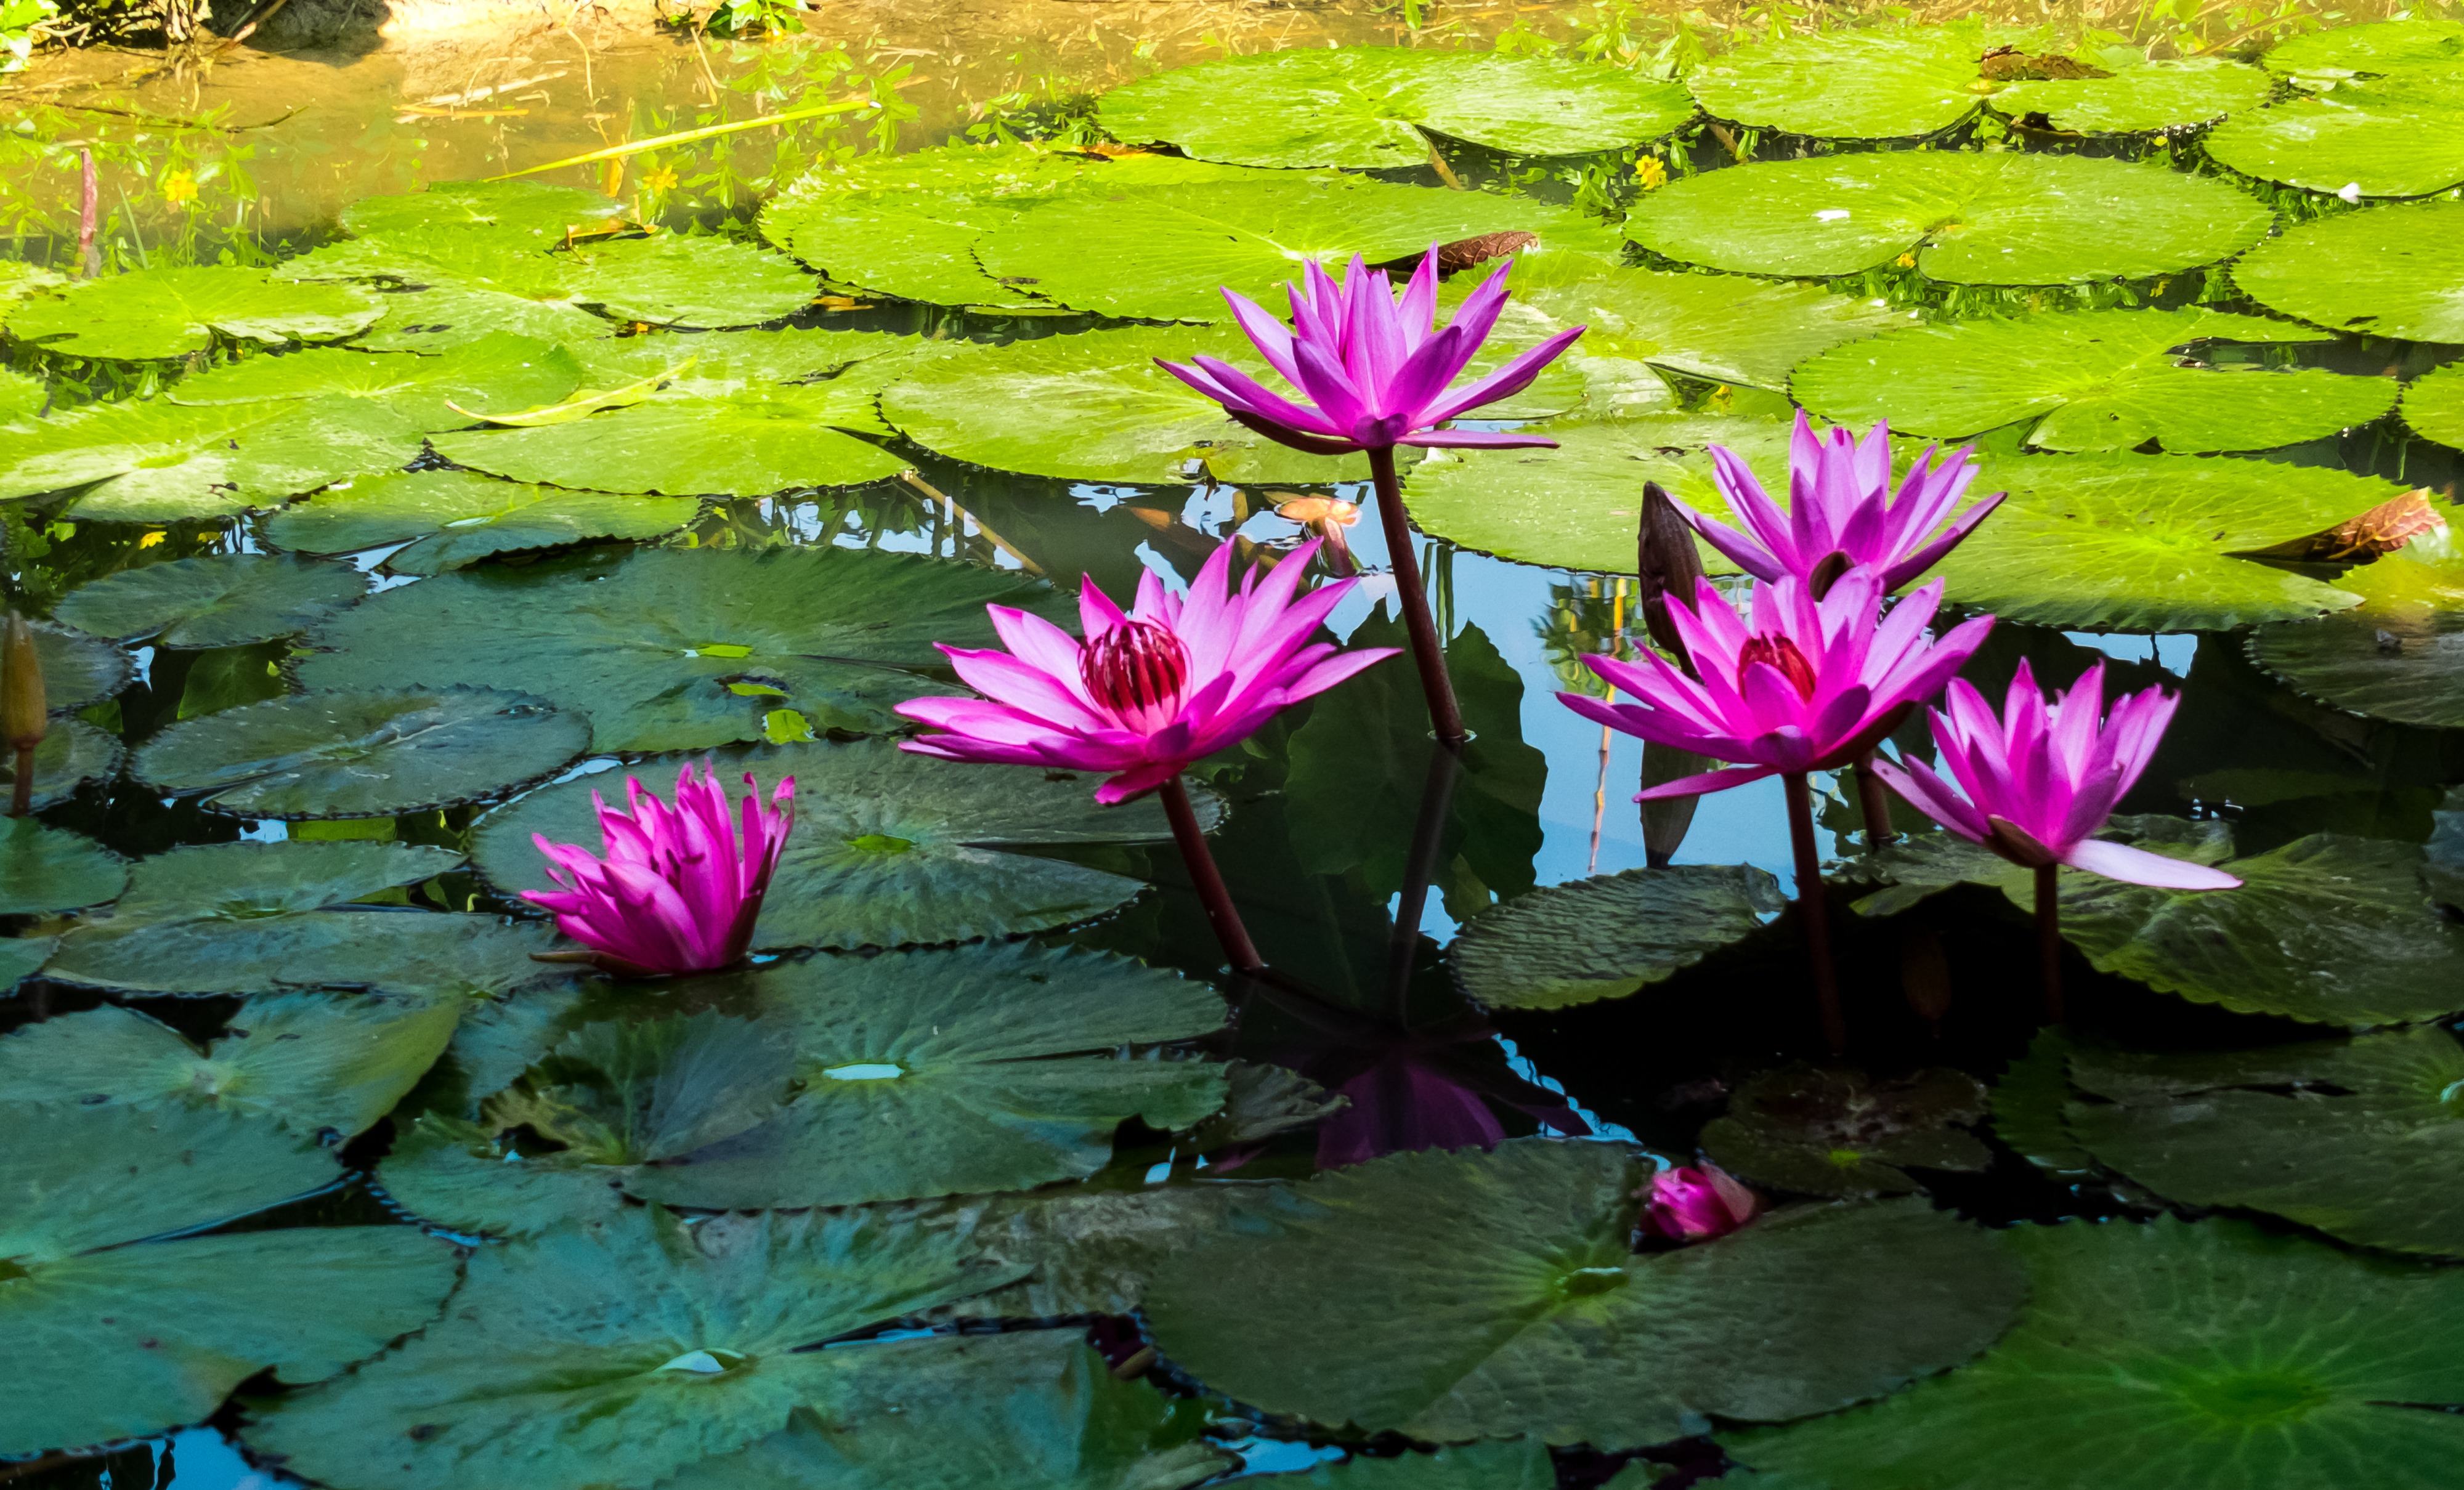
nature, blossom, plant, leaf, flower, petal, bloom, pond, green, botany, garden, pink, sacred lotus, aquatic plant, flora, water lily, wildflower, lotus, flowering plant, annual plant, land plant, lotus family